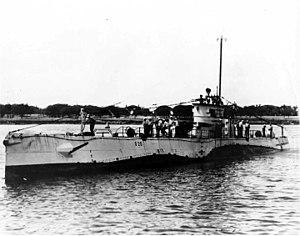
L'ORP Jastrząb, ex-USS S-25 est un sous-marin américain de classe S passé sous pavillon polonais pendant la Seconde Guerre mondiale.